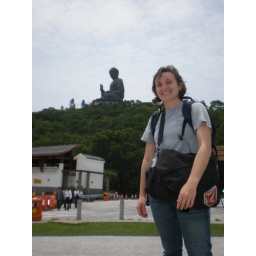
Hong Kong apparently doesn't have lockers at their train stations so we carried our bags around all day